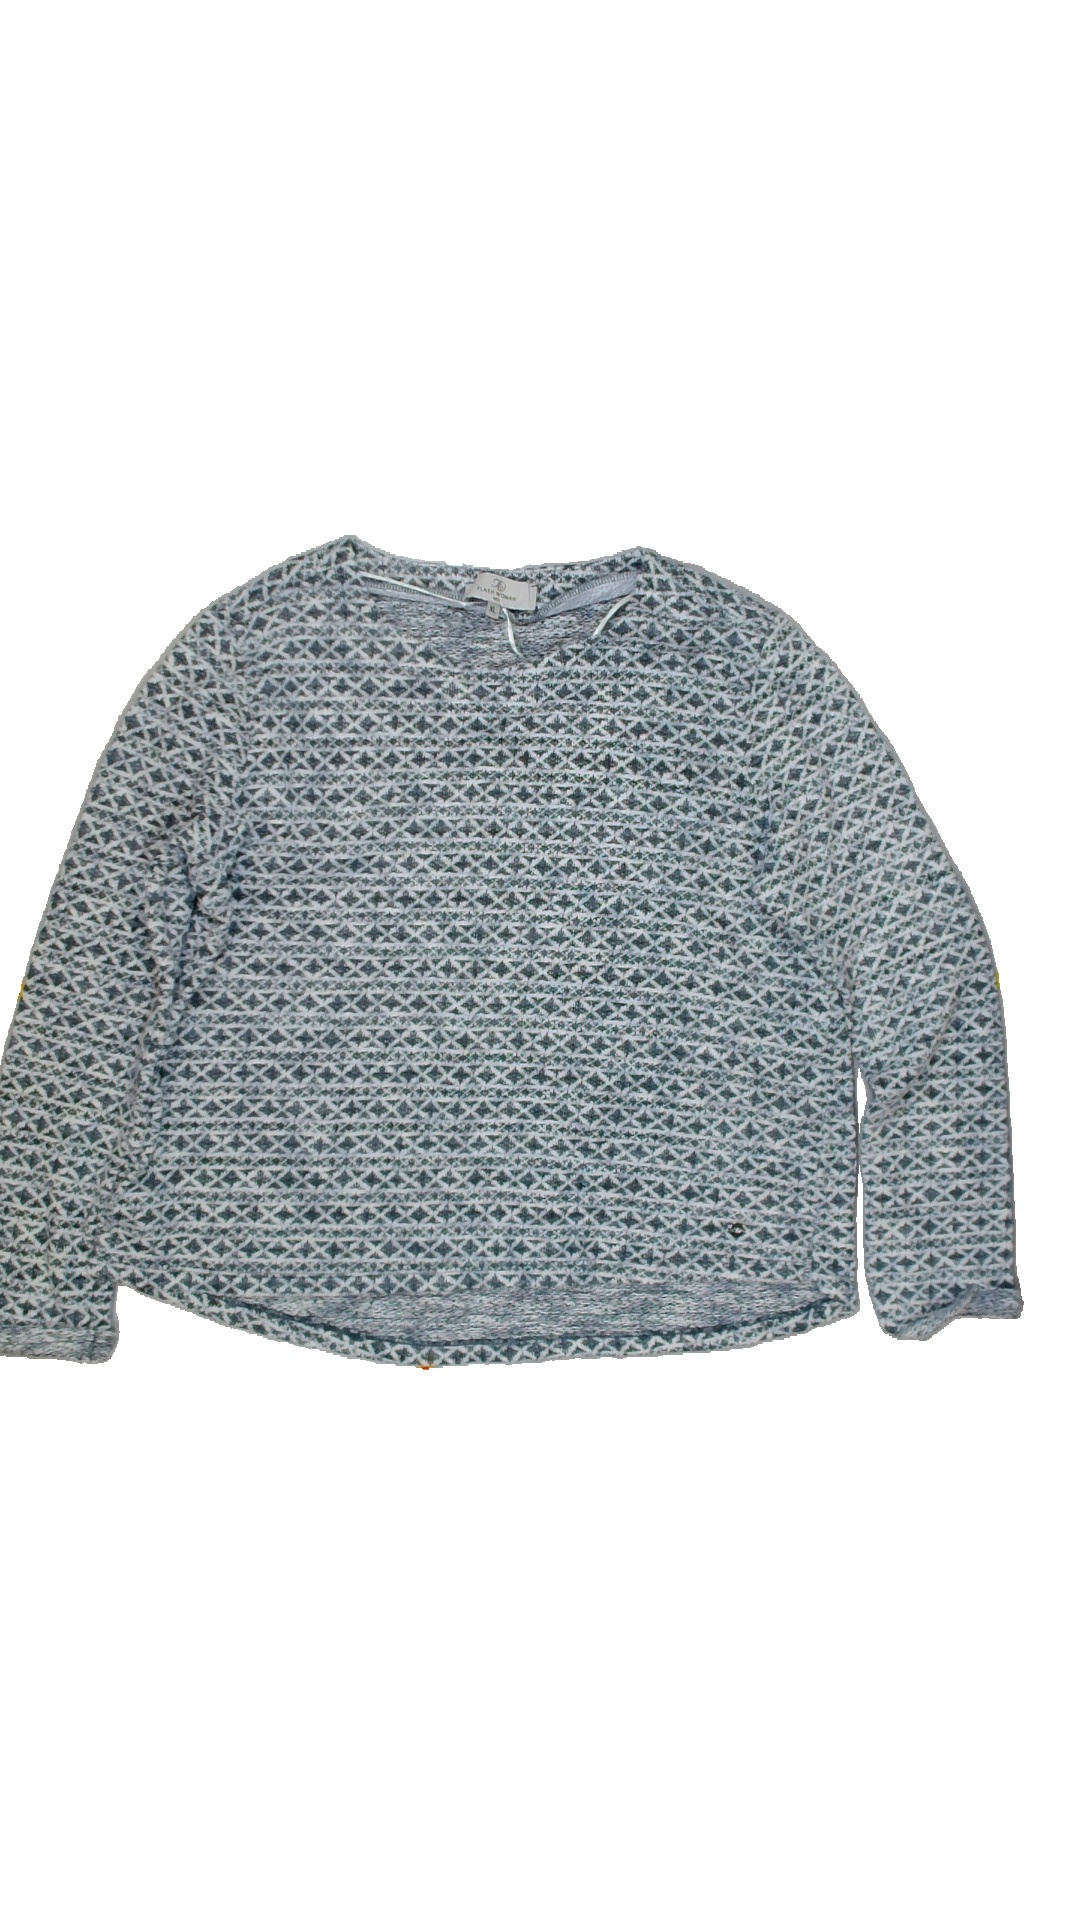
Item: Sweater (Ladies)
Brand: Not Applicable
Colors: White, Multicolor, Blue
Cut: Regular
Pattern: Geometric print
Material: Unknown
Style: No trend
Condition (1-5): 5
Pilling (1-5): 5
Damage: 0
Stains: No
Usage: Reuse
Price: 100-150